Z series space suits

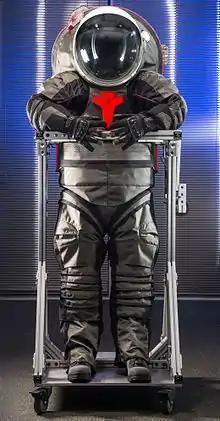
NASA Z-2 spacesuit prototype

Both ILC Dover and David Clark competed for the $4.4 million contract to design, manufacture and test the Z-2 prototype space suit. In April 2013, it was announced that ILC Dover had won; the contract is expected to last for an 18-month period.